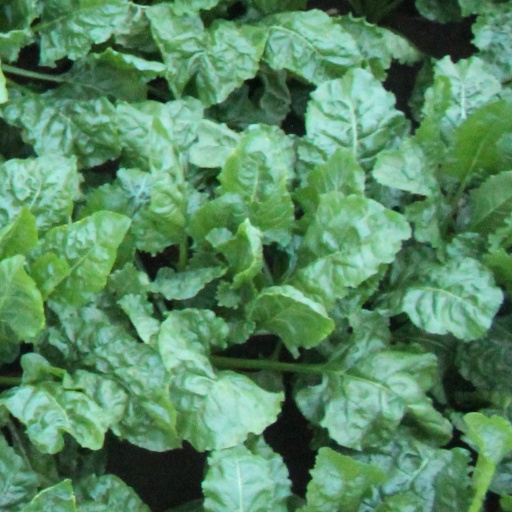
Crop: sugar beet